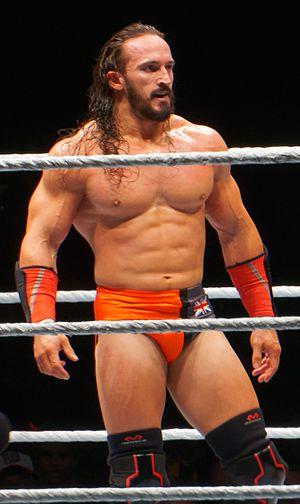
La 33ᵉ édition de WrestleMania est une manifestation de catch produite par la World Wrestling Entertainment, une fédération de catch américaine, qui est télédiffusée, visible en paiement à la séance, sur le WWE Network ainsi que sur la chaîne de télévision française AB1. L'événement s'est déroulé le 2 avril 2017 au Stade Camping World à Orlando, dans l'état de Floride. Il s'agit de la trente-troisième édition de WrestleMania, qui fait partie avec le Royal Rumble, SummerSlam et les Survivor Series du « Big Four » à savoir « les Quatre Grands ». Il s'agit de la plus grande représentation annuelle de divertissement sportif. C'est la seconde fois que WrestleMania, après WrestleMania XXIV en 2008, prend place au Stade Camping World à Orlando et la troisième fois que WrestleMania se tiendra dans l’état de Floride pour le Showcase of the Immortals après WrestleMania XXIV et WrestleMania XXVIII qui s’est déroulé à Miami en 2012.